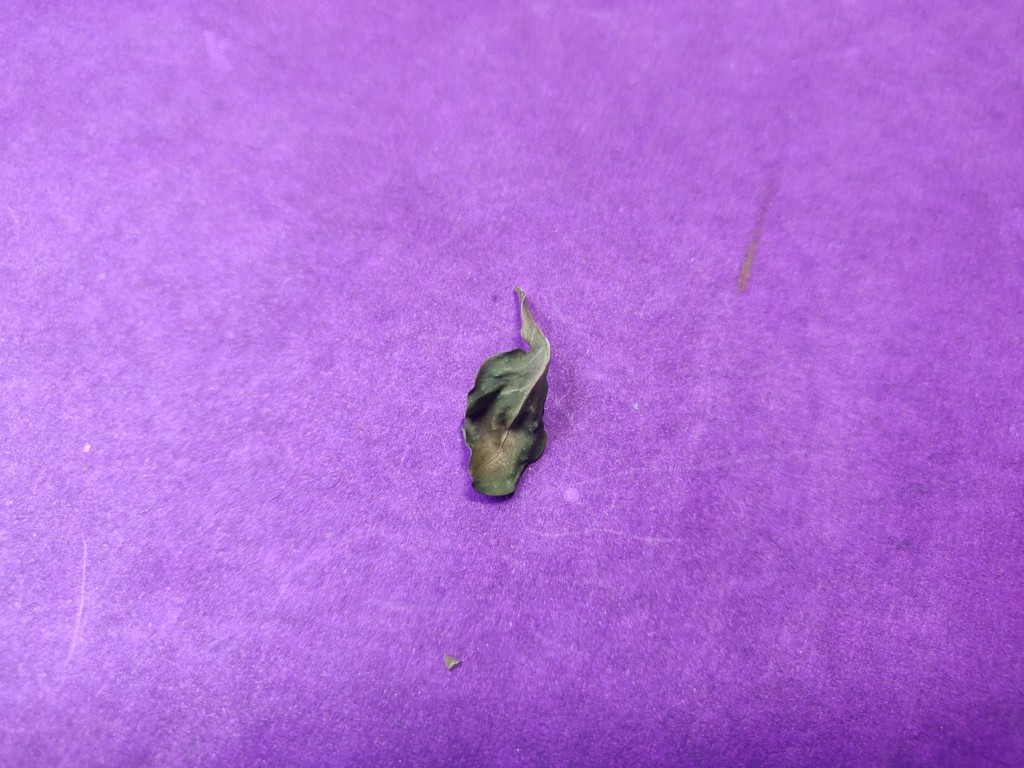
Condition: Dried
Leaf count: single
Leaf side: unknown